Ferruccio Ranza

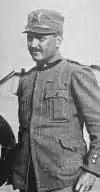

Brigadier General Ferruccio Ranza (9 September 1892—25 April 1973) began his military career as a World War I flying ace credited with seventeen confirmed victories and eight unconfirmed ones. Postwar, he rose to command of several area commands of the resurgent Italian Air Force. He served through the end of World War II.